Question: Please indicate a possible affordance area of hold_badminton_racket that can be used for holding
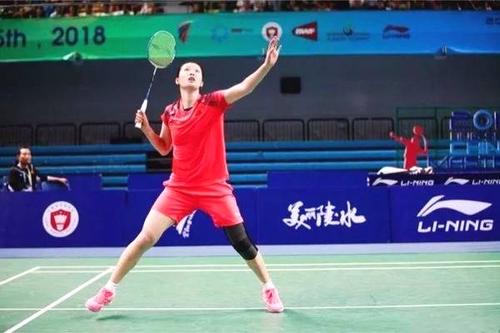
Answer: [134.106, 67.841, 157.742, 129.659]